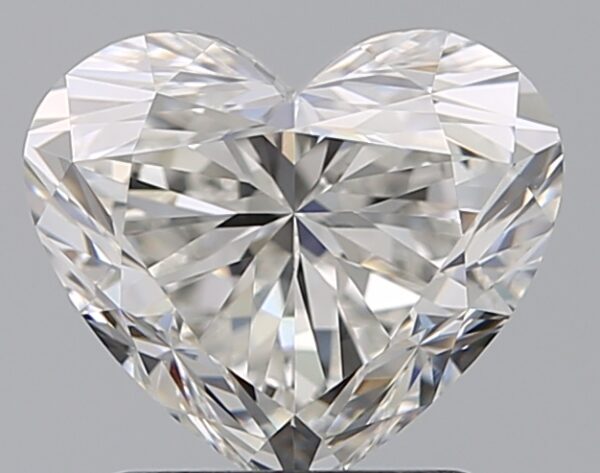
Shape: heart
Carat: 1.5
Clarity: VVS2
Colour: G
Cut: EX
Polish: EX
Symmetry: EX
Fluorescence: N
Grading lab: GIA
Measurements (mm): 6.88 x 7.89 x 4.68